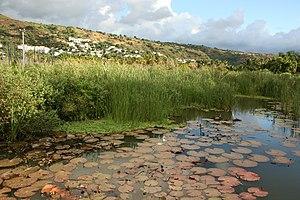
Vue de l'étang de Saint-Paul, à Saint-Paul de La Réunion.
L'étang de Saint-Paul est un étang côtier de l'île de La Réunion, et précisément le plus vaste plan d'eau de ce département d'outre-mer français dans l'océan Indien. Situé sur le territoire communal de Saint-Paul, il se trouve à proximité immédiate du centre-ville, dont il est séparé par la chaussée Royale, et qui le sépare par ailleurs de la baie de Saint-Paul.